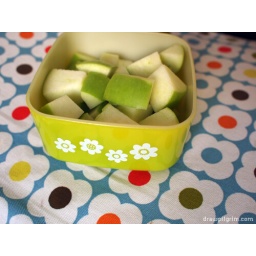
7by7: march 27, 2010. blogged on drawpilgrim.com. just a pretty little snack. green apple in a decole plastic box.